Pomeranian Leather Company "Kobra"

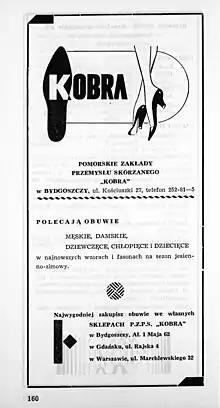
Advertising for "Kobra" in 1968

In the 1960s, most machines and devices were obsolete to follow the pace of modern technologies. The conglomerate was in deficit deepened by rigidly calculated selling prices, mismanagement and an extensive inadapted production.